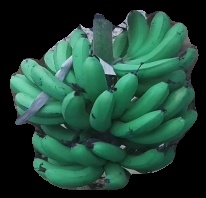
Variety: pachbale
Grade: grade3